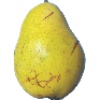
Label: Pear Monster 1